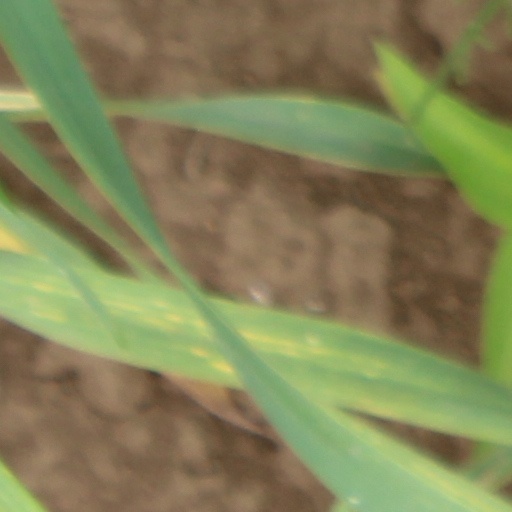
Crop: wheat